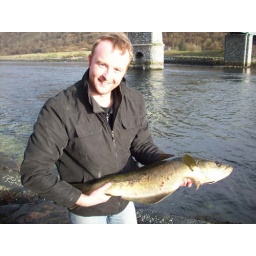
Caught by the road bridge at Loch Creran by Simon McDougall.